Narmada Bachao Andolan

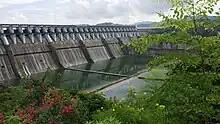
Sardar Sarovar Dam

After India's independence in 1947, under the newly formed government headed by Jawaharlal Nehru, investigations were carried out to evaluate mechanisms for using water from the Narmada River, which flows into the Arabian Sea after passing through the states of Madhya Pradesh, Gujarat. The formation of the Narmada Water Disputes Tribunal was triggered by interstate differences in implementing schemes and sharing of water by the Government of India on 6 October 1969 to adjudicate over the disputes. The tribunal investigated the matters referred to it and responded after more than 10 years. The Narmada Tribunal aimed to set out conditions regarding the resettlement and rehabilitation of those displaced by the dams. On 12 December 1979, after ten years of investigation, the decision as given by the tribunal, with all the parties at dispute binding to it, was released by the Indian government.